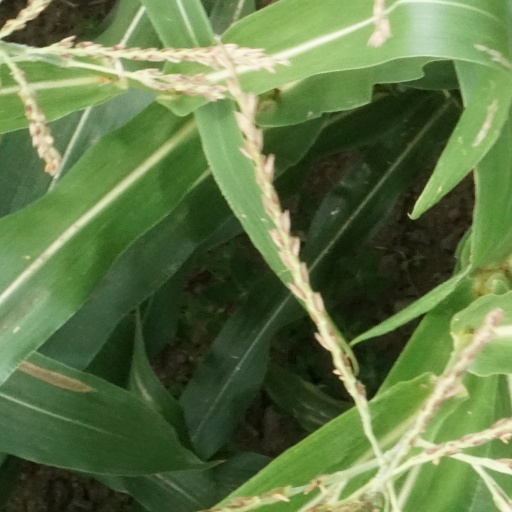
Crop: maize; corn